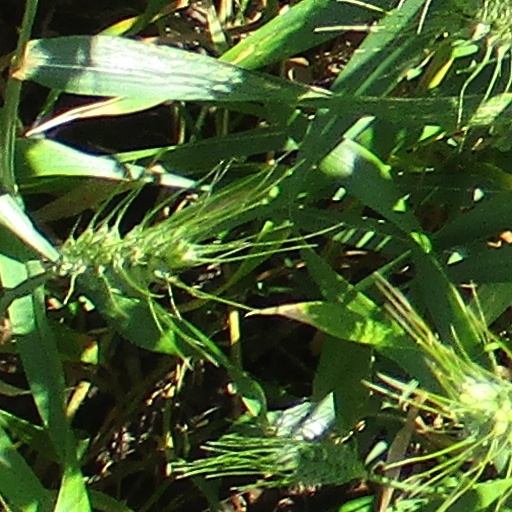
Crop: wheat